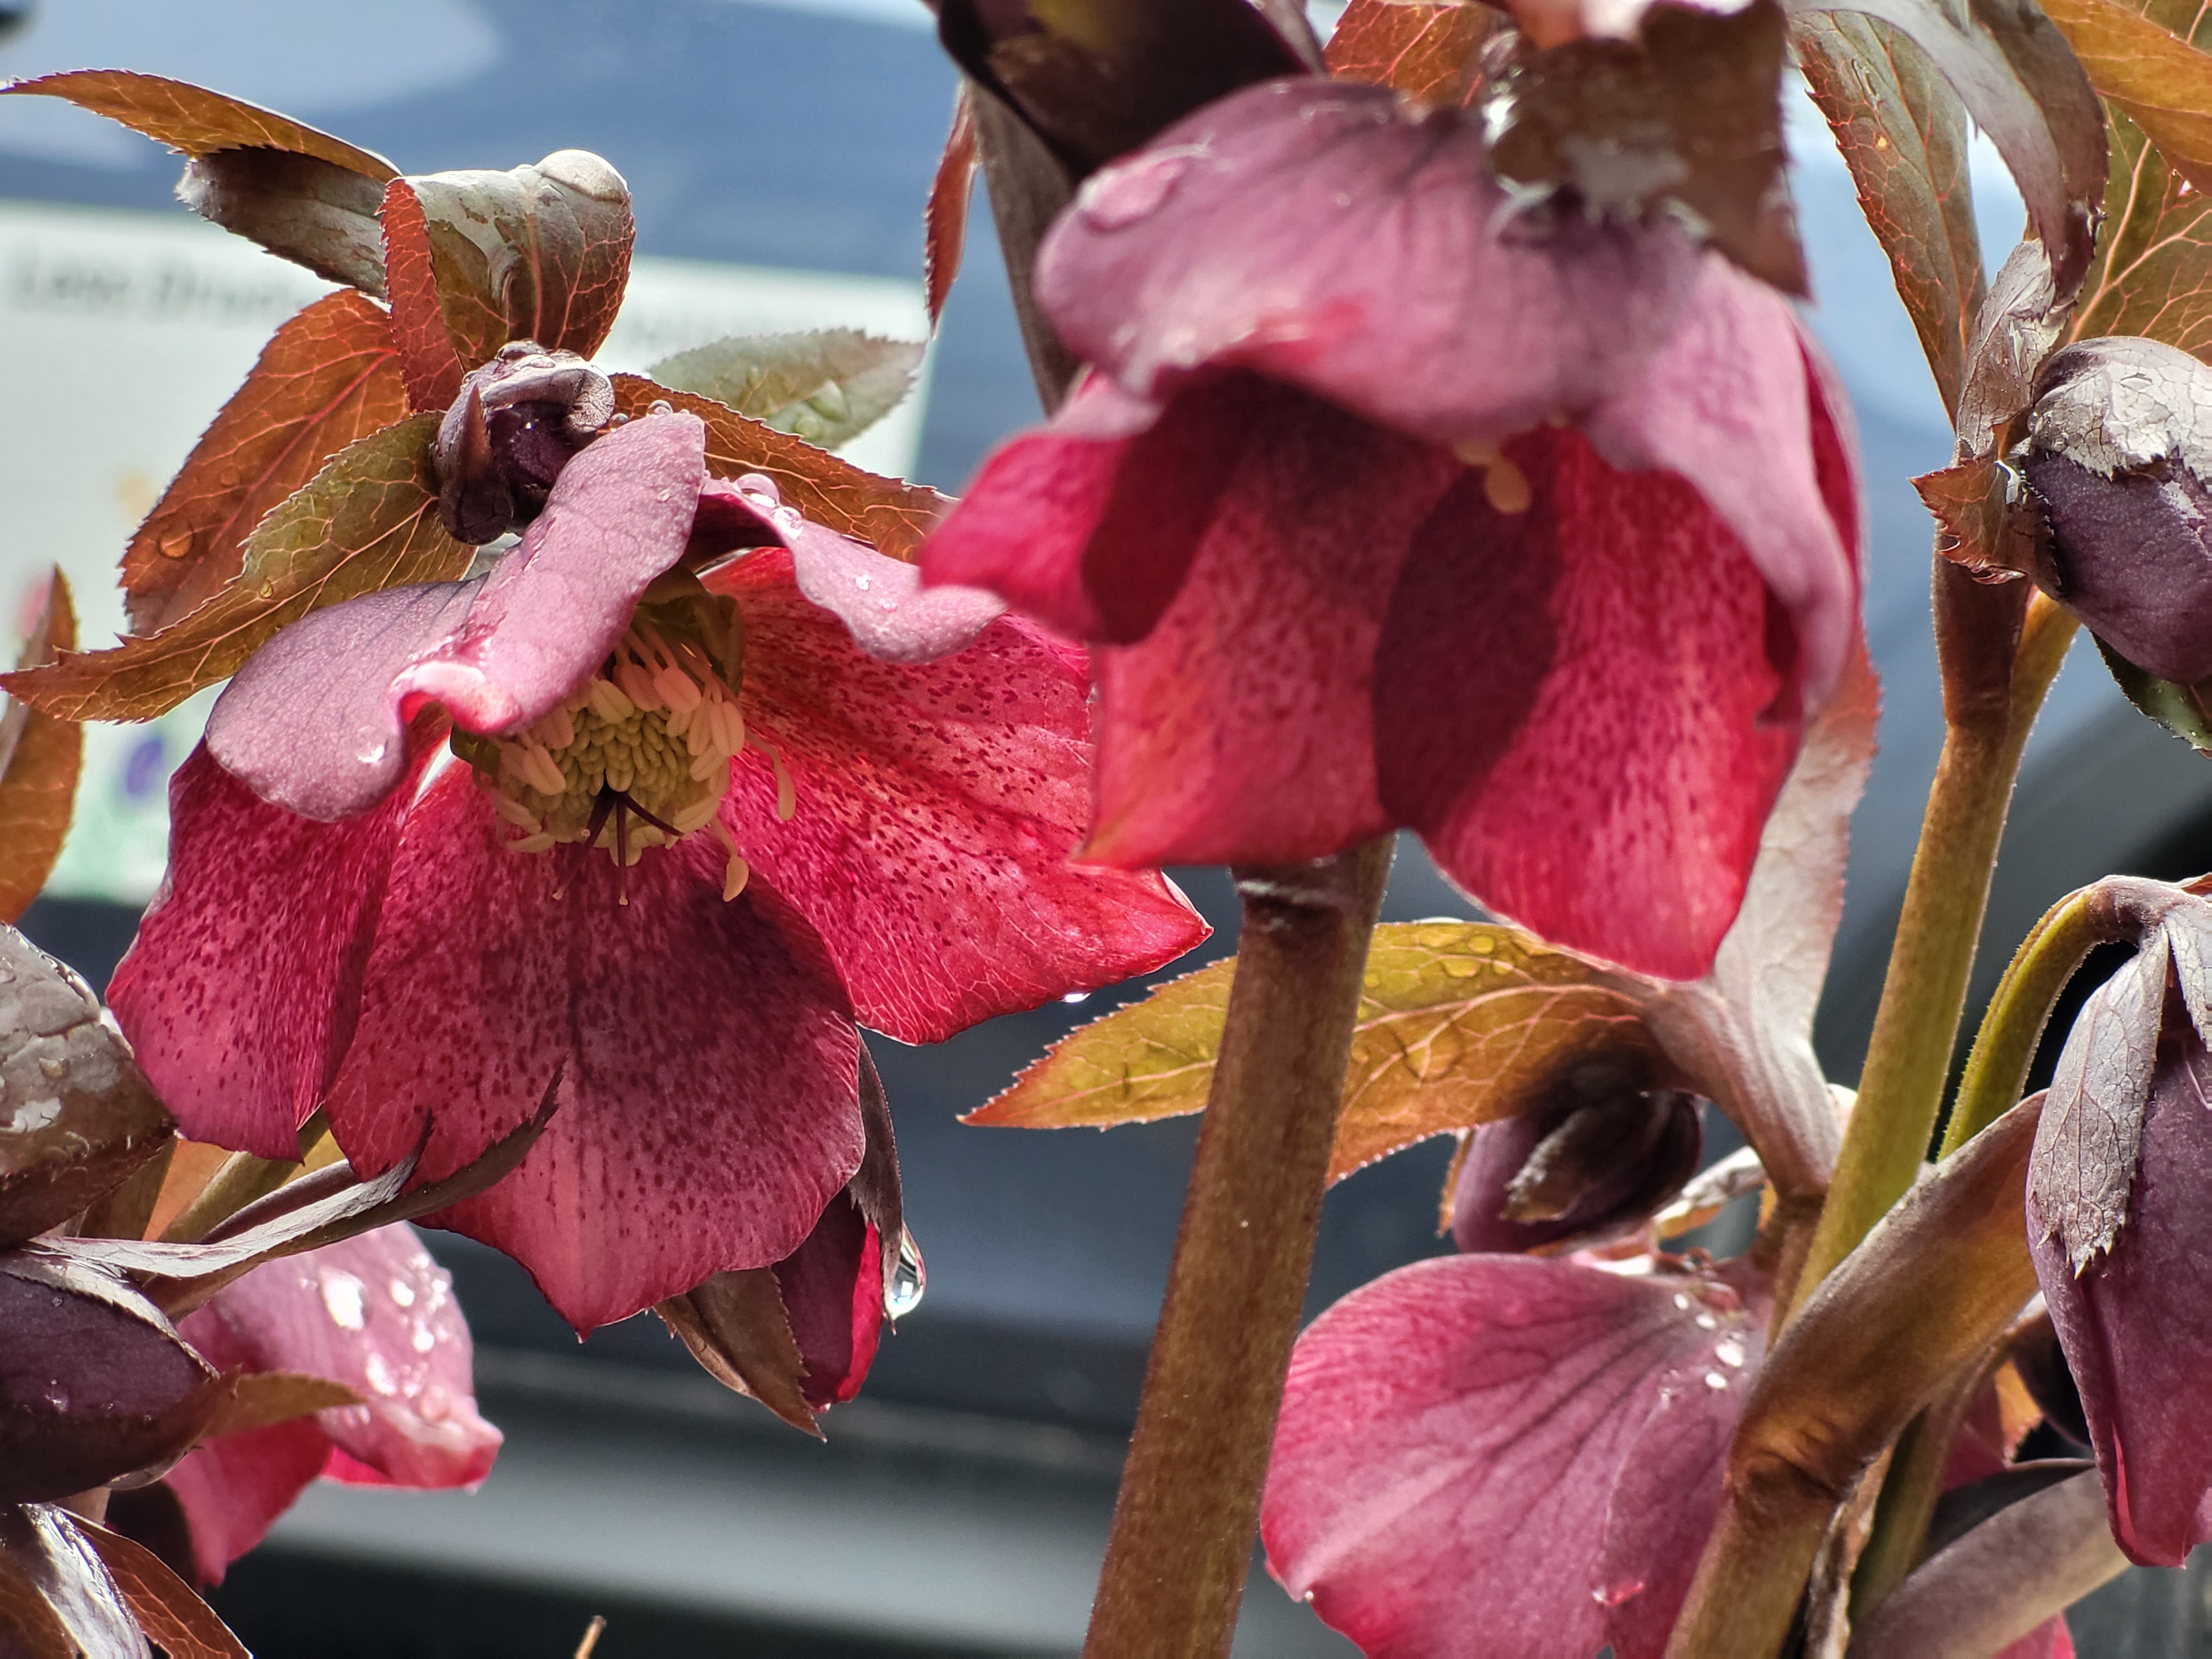
lenten, rose, hellebore, scarlet, flower, spring, plant, petal, botany, branch, purple, terrestrial plant, pink, flowering plant, twig, magenta, sky, cloud, annual plant, perennial plant, orchids of the philippines, plant stem, natural material, moth orchid, Pedicel, cattleya, tree, blossom, orchid